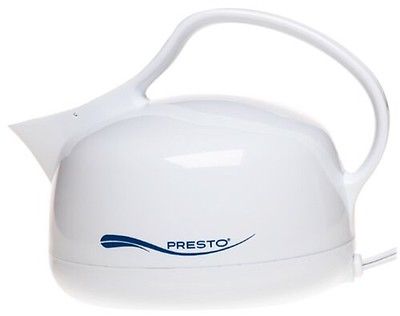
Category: kettle